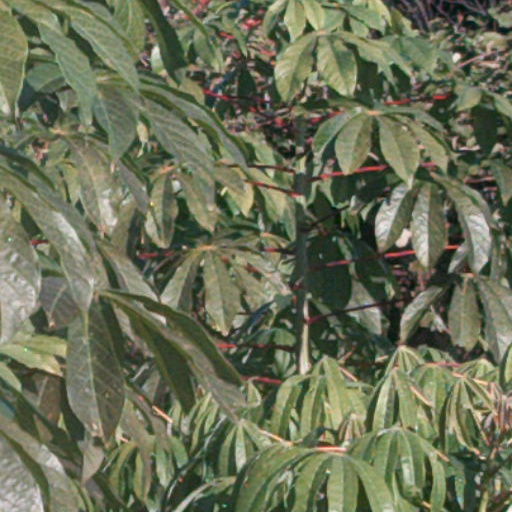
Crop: cassava